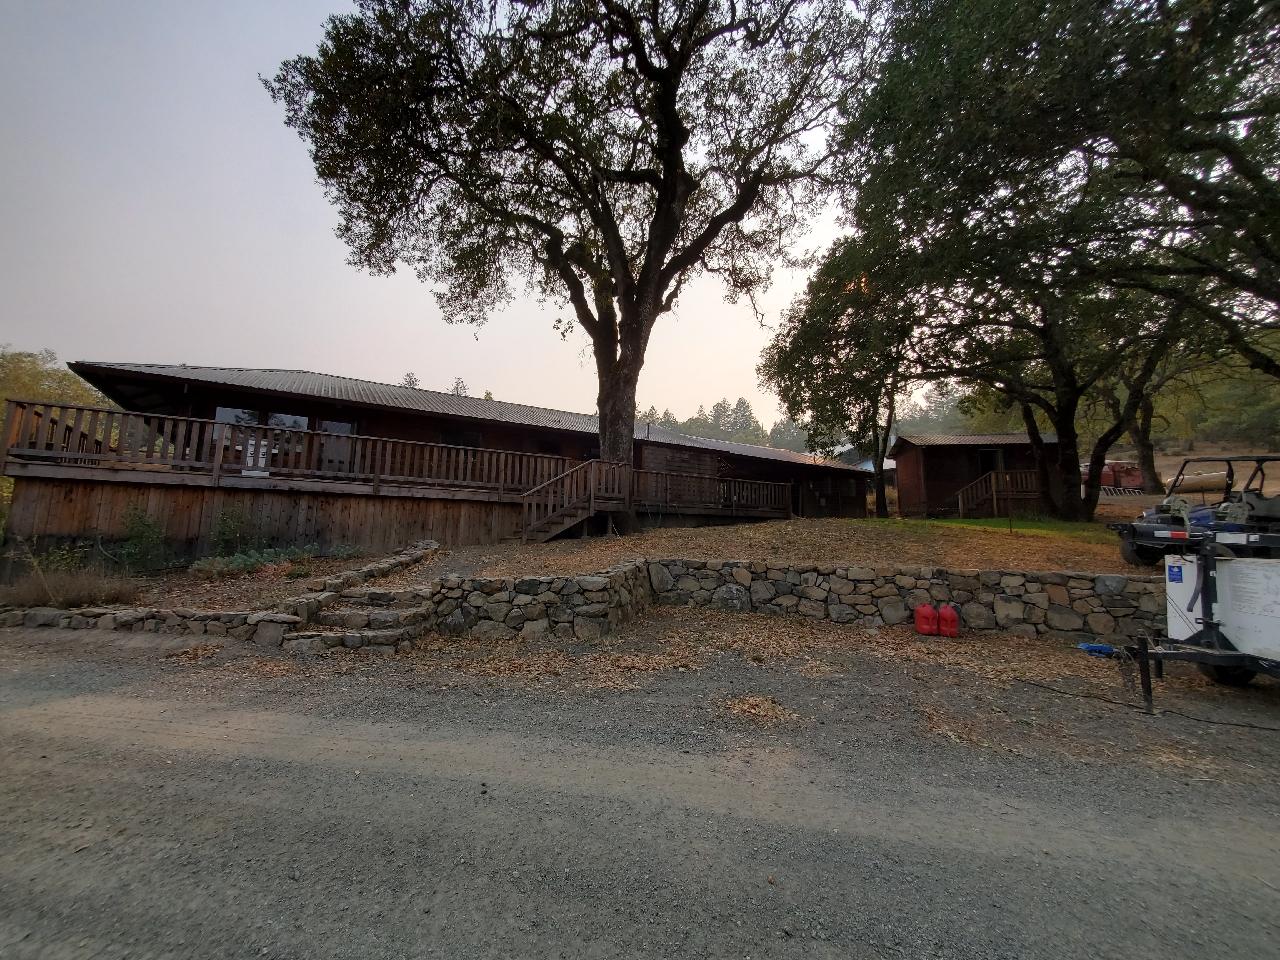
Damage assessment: no_damage